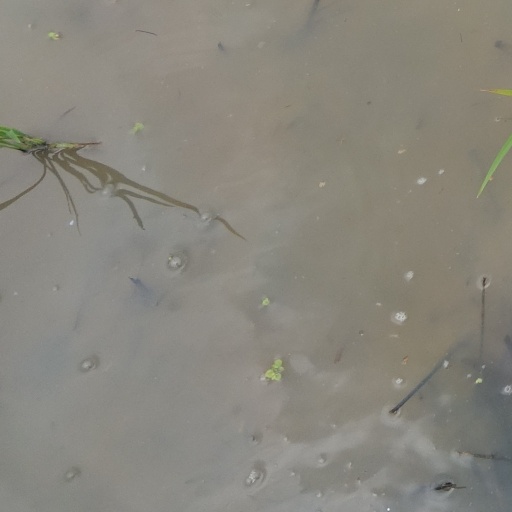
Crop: rice